List of birds of India

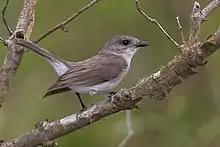
Mangrove whistler

Characteristic features of parrots include a strong curved bill, an upright stance, strong legs, and clawed zygodactyl feet. Many parrots are vividly coloured, and some are multi-coloured. In size they range from to in length. Old World parrots are found from Africa east across south and southeast Asia and Oceania to Australia and New Zealand.